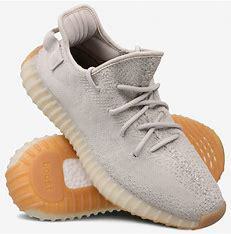
Brand: Adidas
Model: Yeezy Boost 350